Maa Voori Maaraju

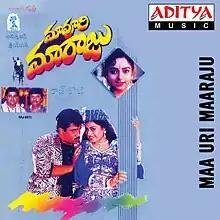
Poster

Maa Voori Maaraju is a 1994 Indian Telugu-language romantic drama film directed by Kodi Ramakrishna and starring Arjun, Soundarya and Priya Raman in her Telugu debut. The film is a remake of the Tamil-language film "Aranmanai Kili" (1993).